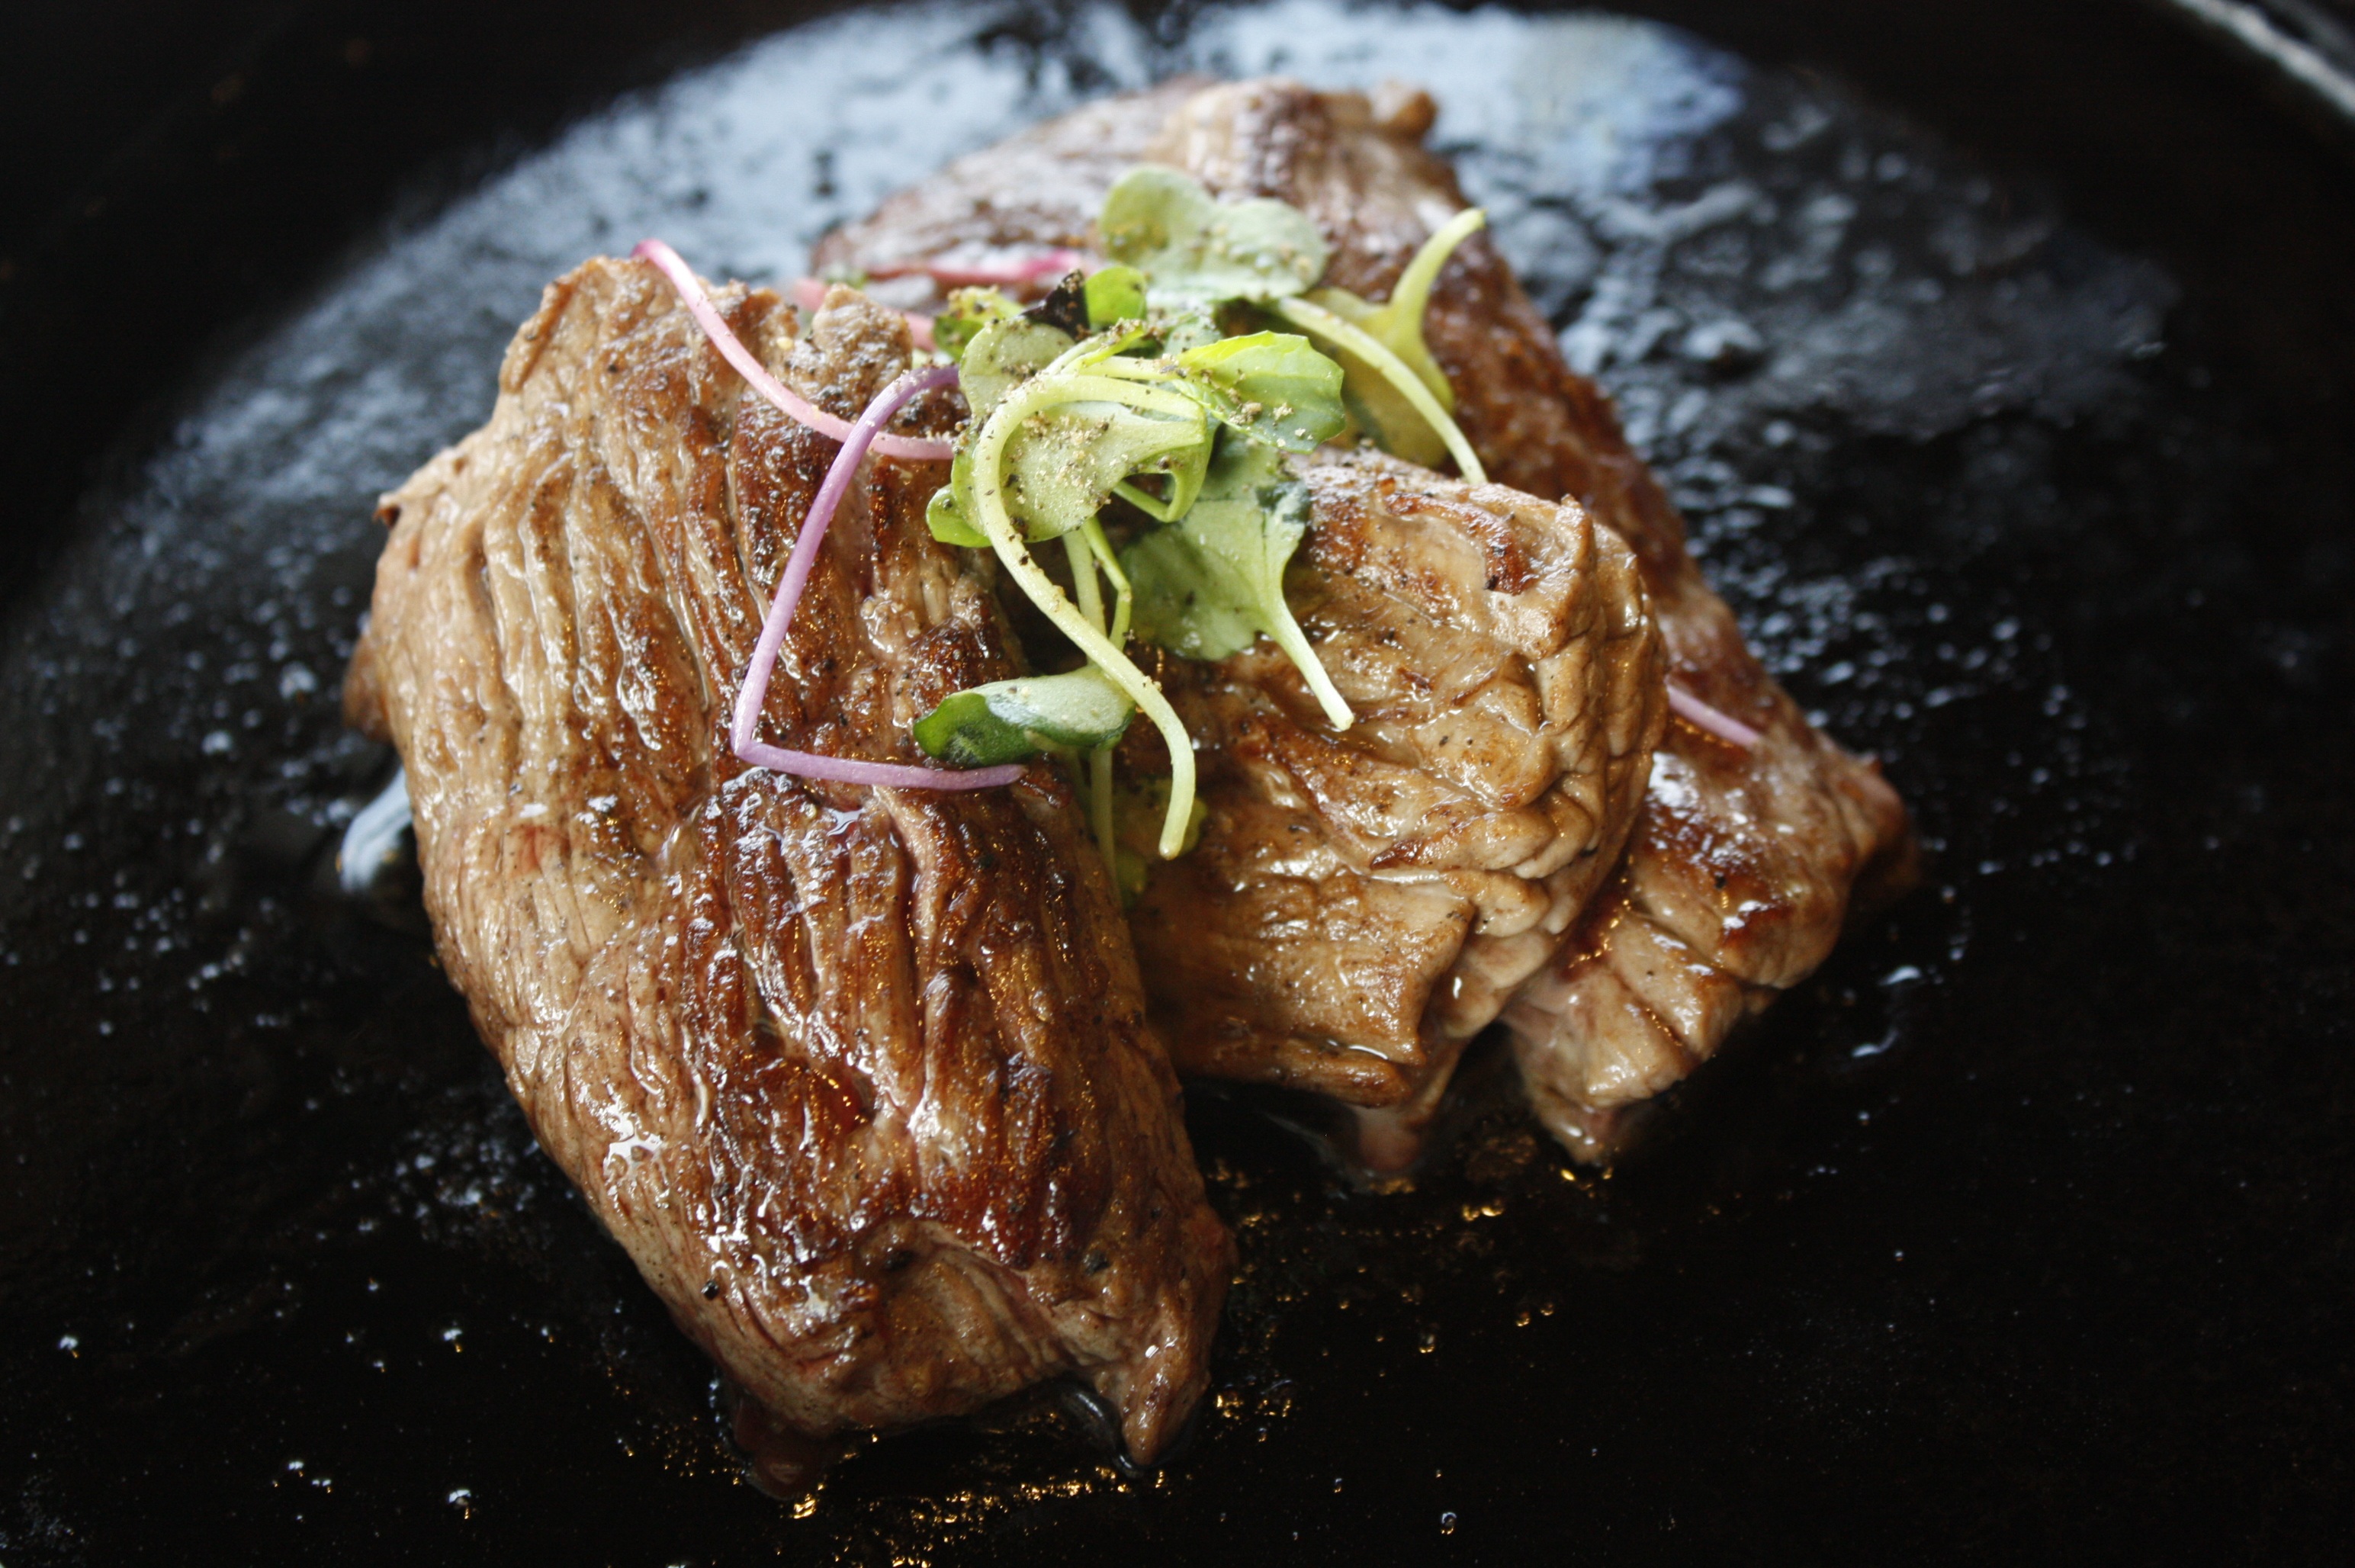
restaurant, dish, food, cooking, fish, meat, cuisine, beef, steak, asian food, dining, dinner, roasting, medium, eating out, rest assured, weldon